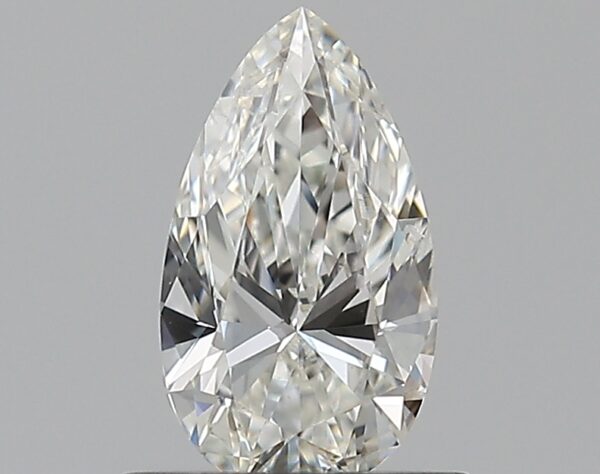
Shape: pear
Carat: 0.53
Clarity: SI1
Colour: H
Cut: EX
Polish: EX
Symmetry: VG
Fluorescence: N
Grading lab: GIA
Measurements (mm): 7.58 x 4.34 x 2.63